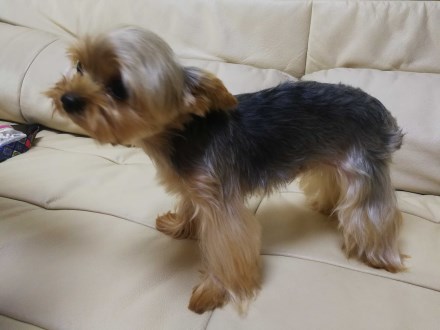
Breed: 340-n000120-Yorkshire_terrier